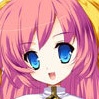
Portrait style: Anime Portrait